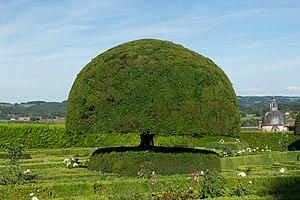
Un if Taxus baccata taillé en topiaire, jardins du château de Hautefort, Dordogne. En arrière plan, l'hôpital.